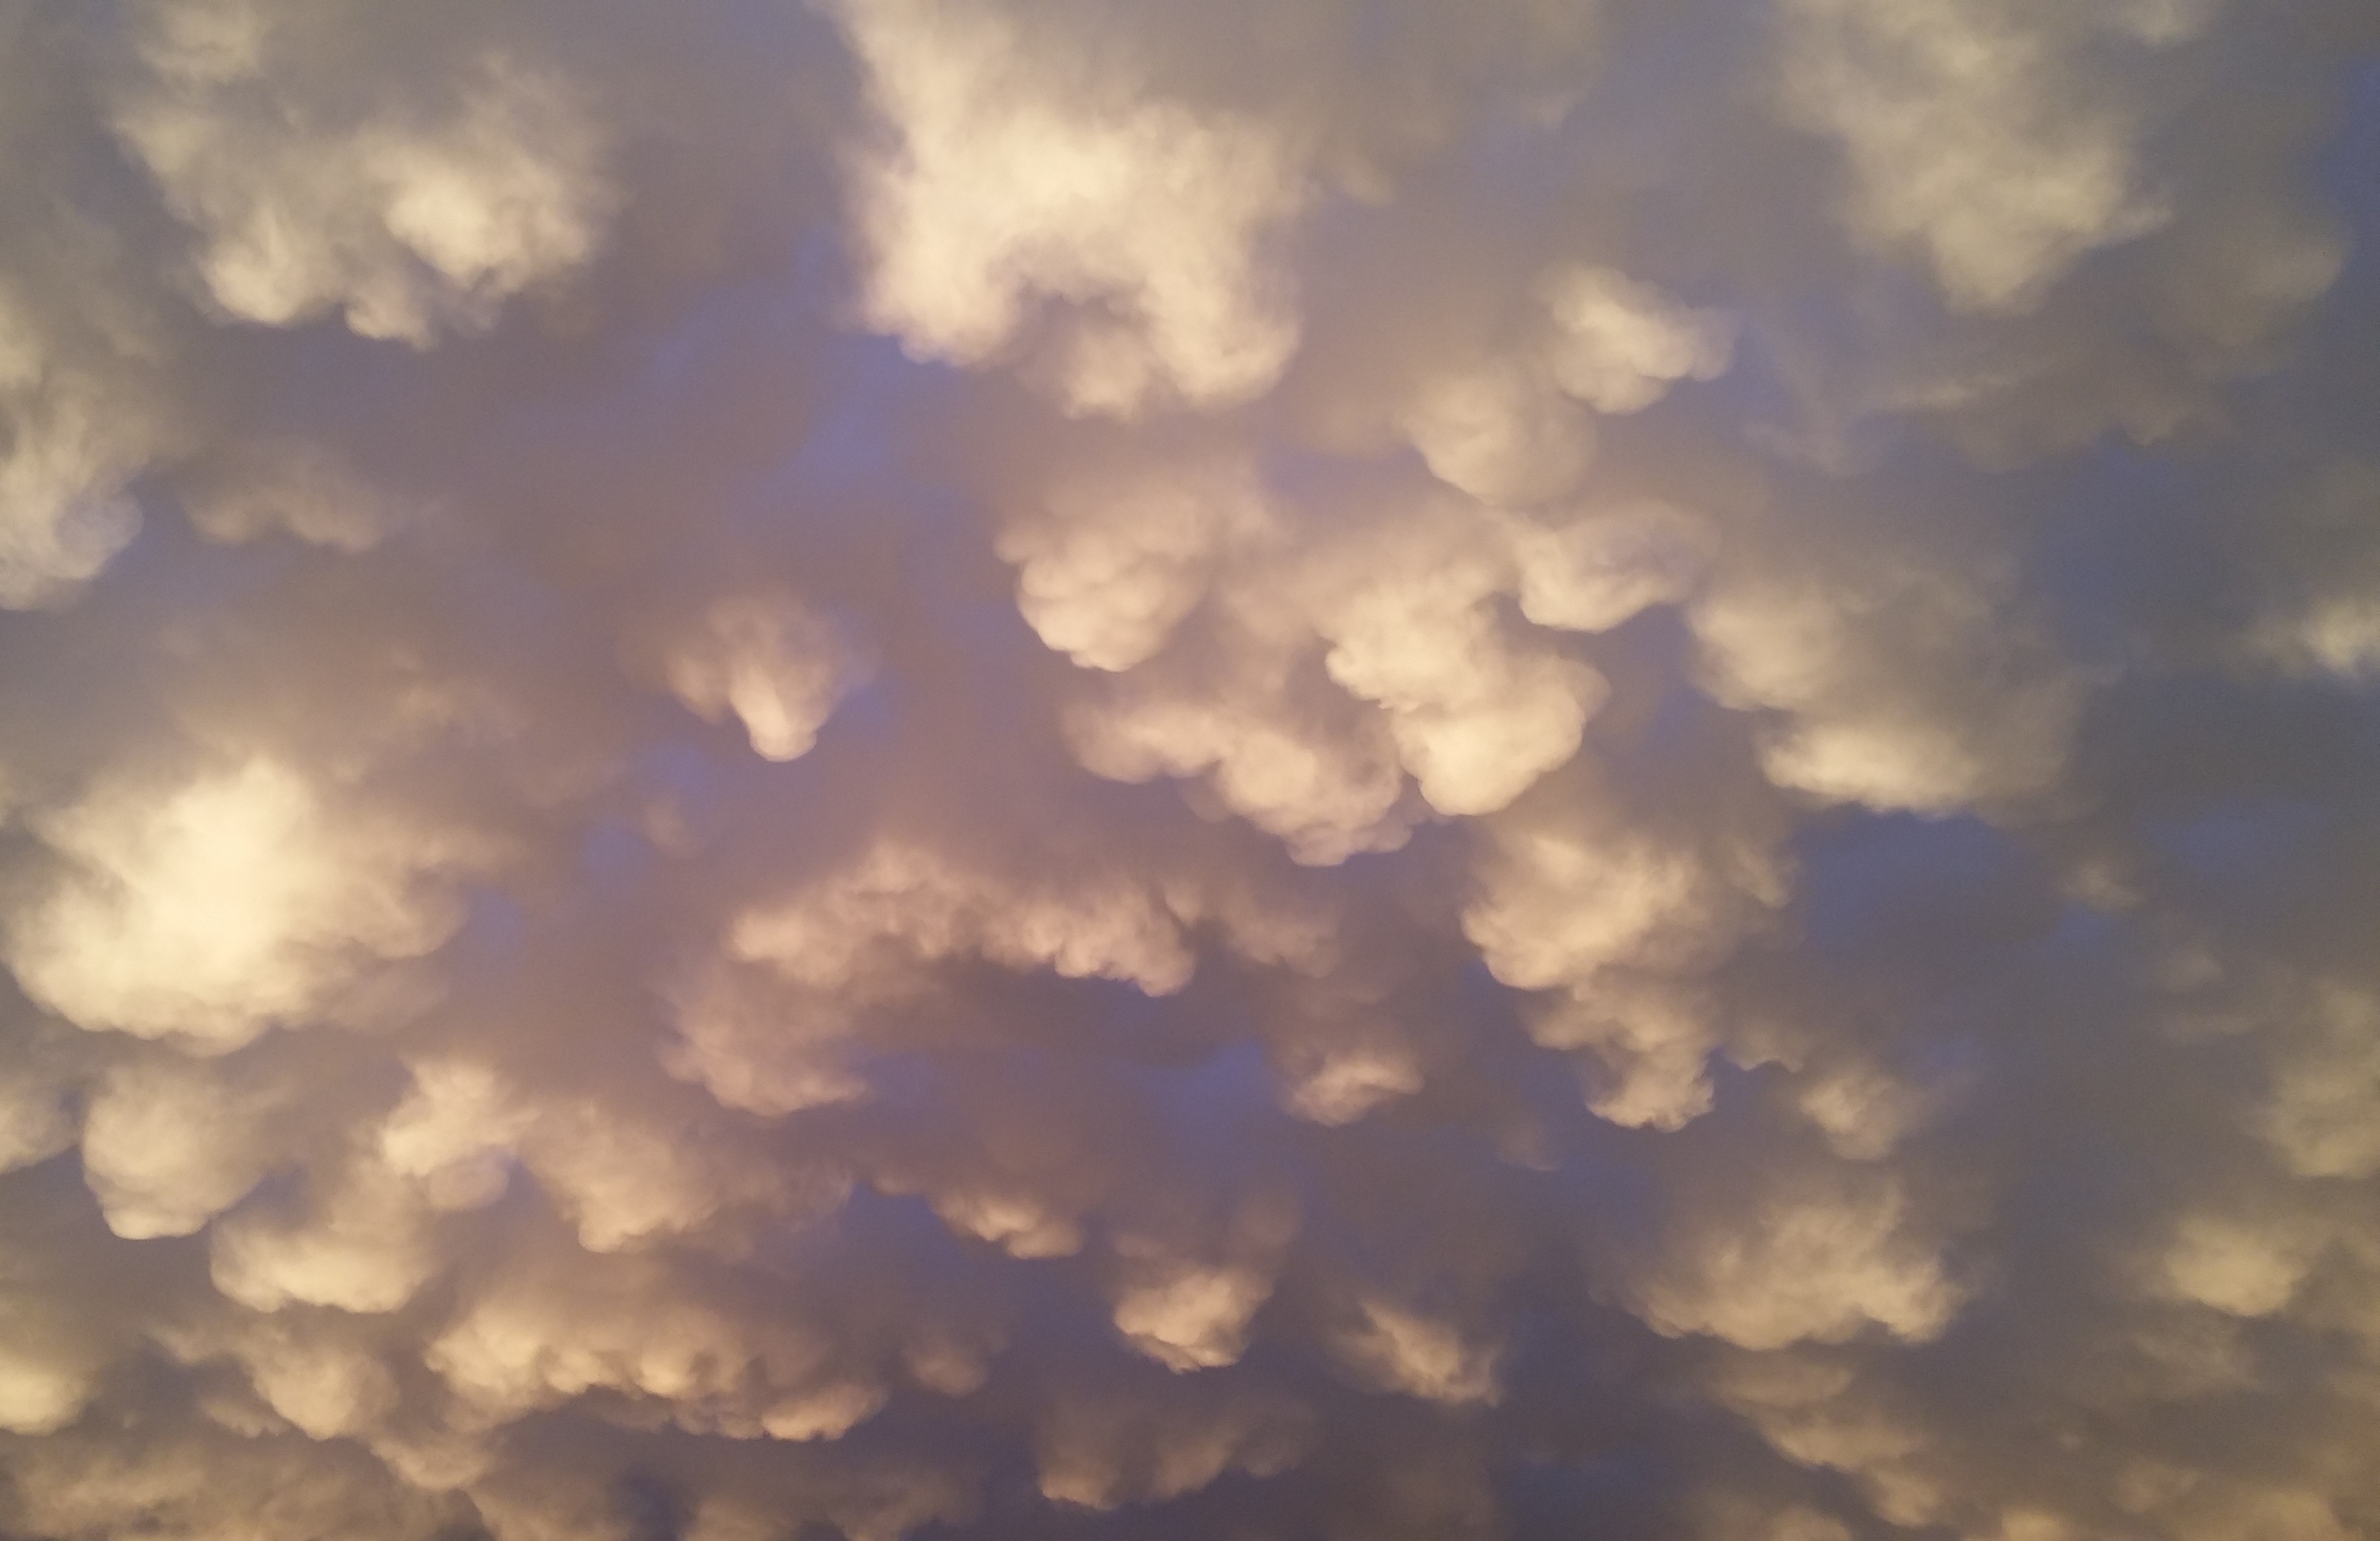
nature, cloud, sky, sunlight, atmosphere, daytime, cumulus, clouds, natural beauty, meteorological phenomenon